Alexandre Desplat

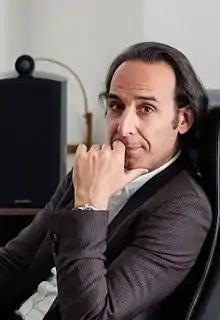
Desplat in 2015

In early 2011, Desplat began to write the music to "Harry Potter and the Deathly Hallows – Part 2," which would earn him a nomination for Grammy Award for Best Score Soundtrack for Visual Media at the 54th Annual Grammy Awards. He reunited with director David Yates, who offered Desplat the opportunity to score the second part after his work on the "Part 1" soundtrack in 2010 "enchanted everyone in the control room". Desplat's soundtrack sequel to the 2008 film "Largo Winch" was released in 2011 and was well received.